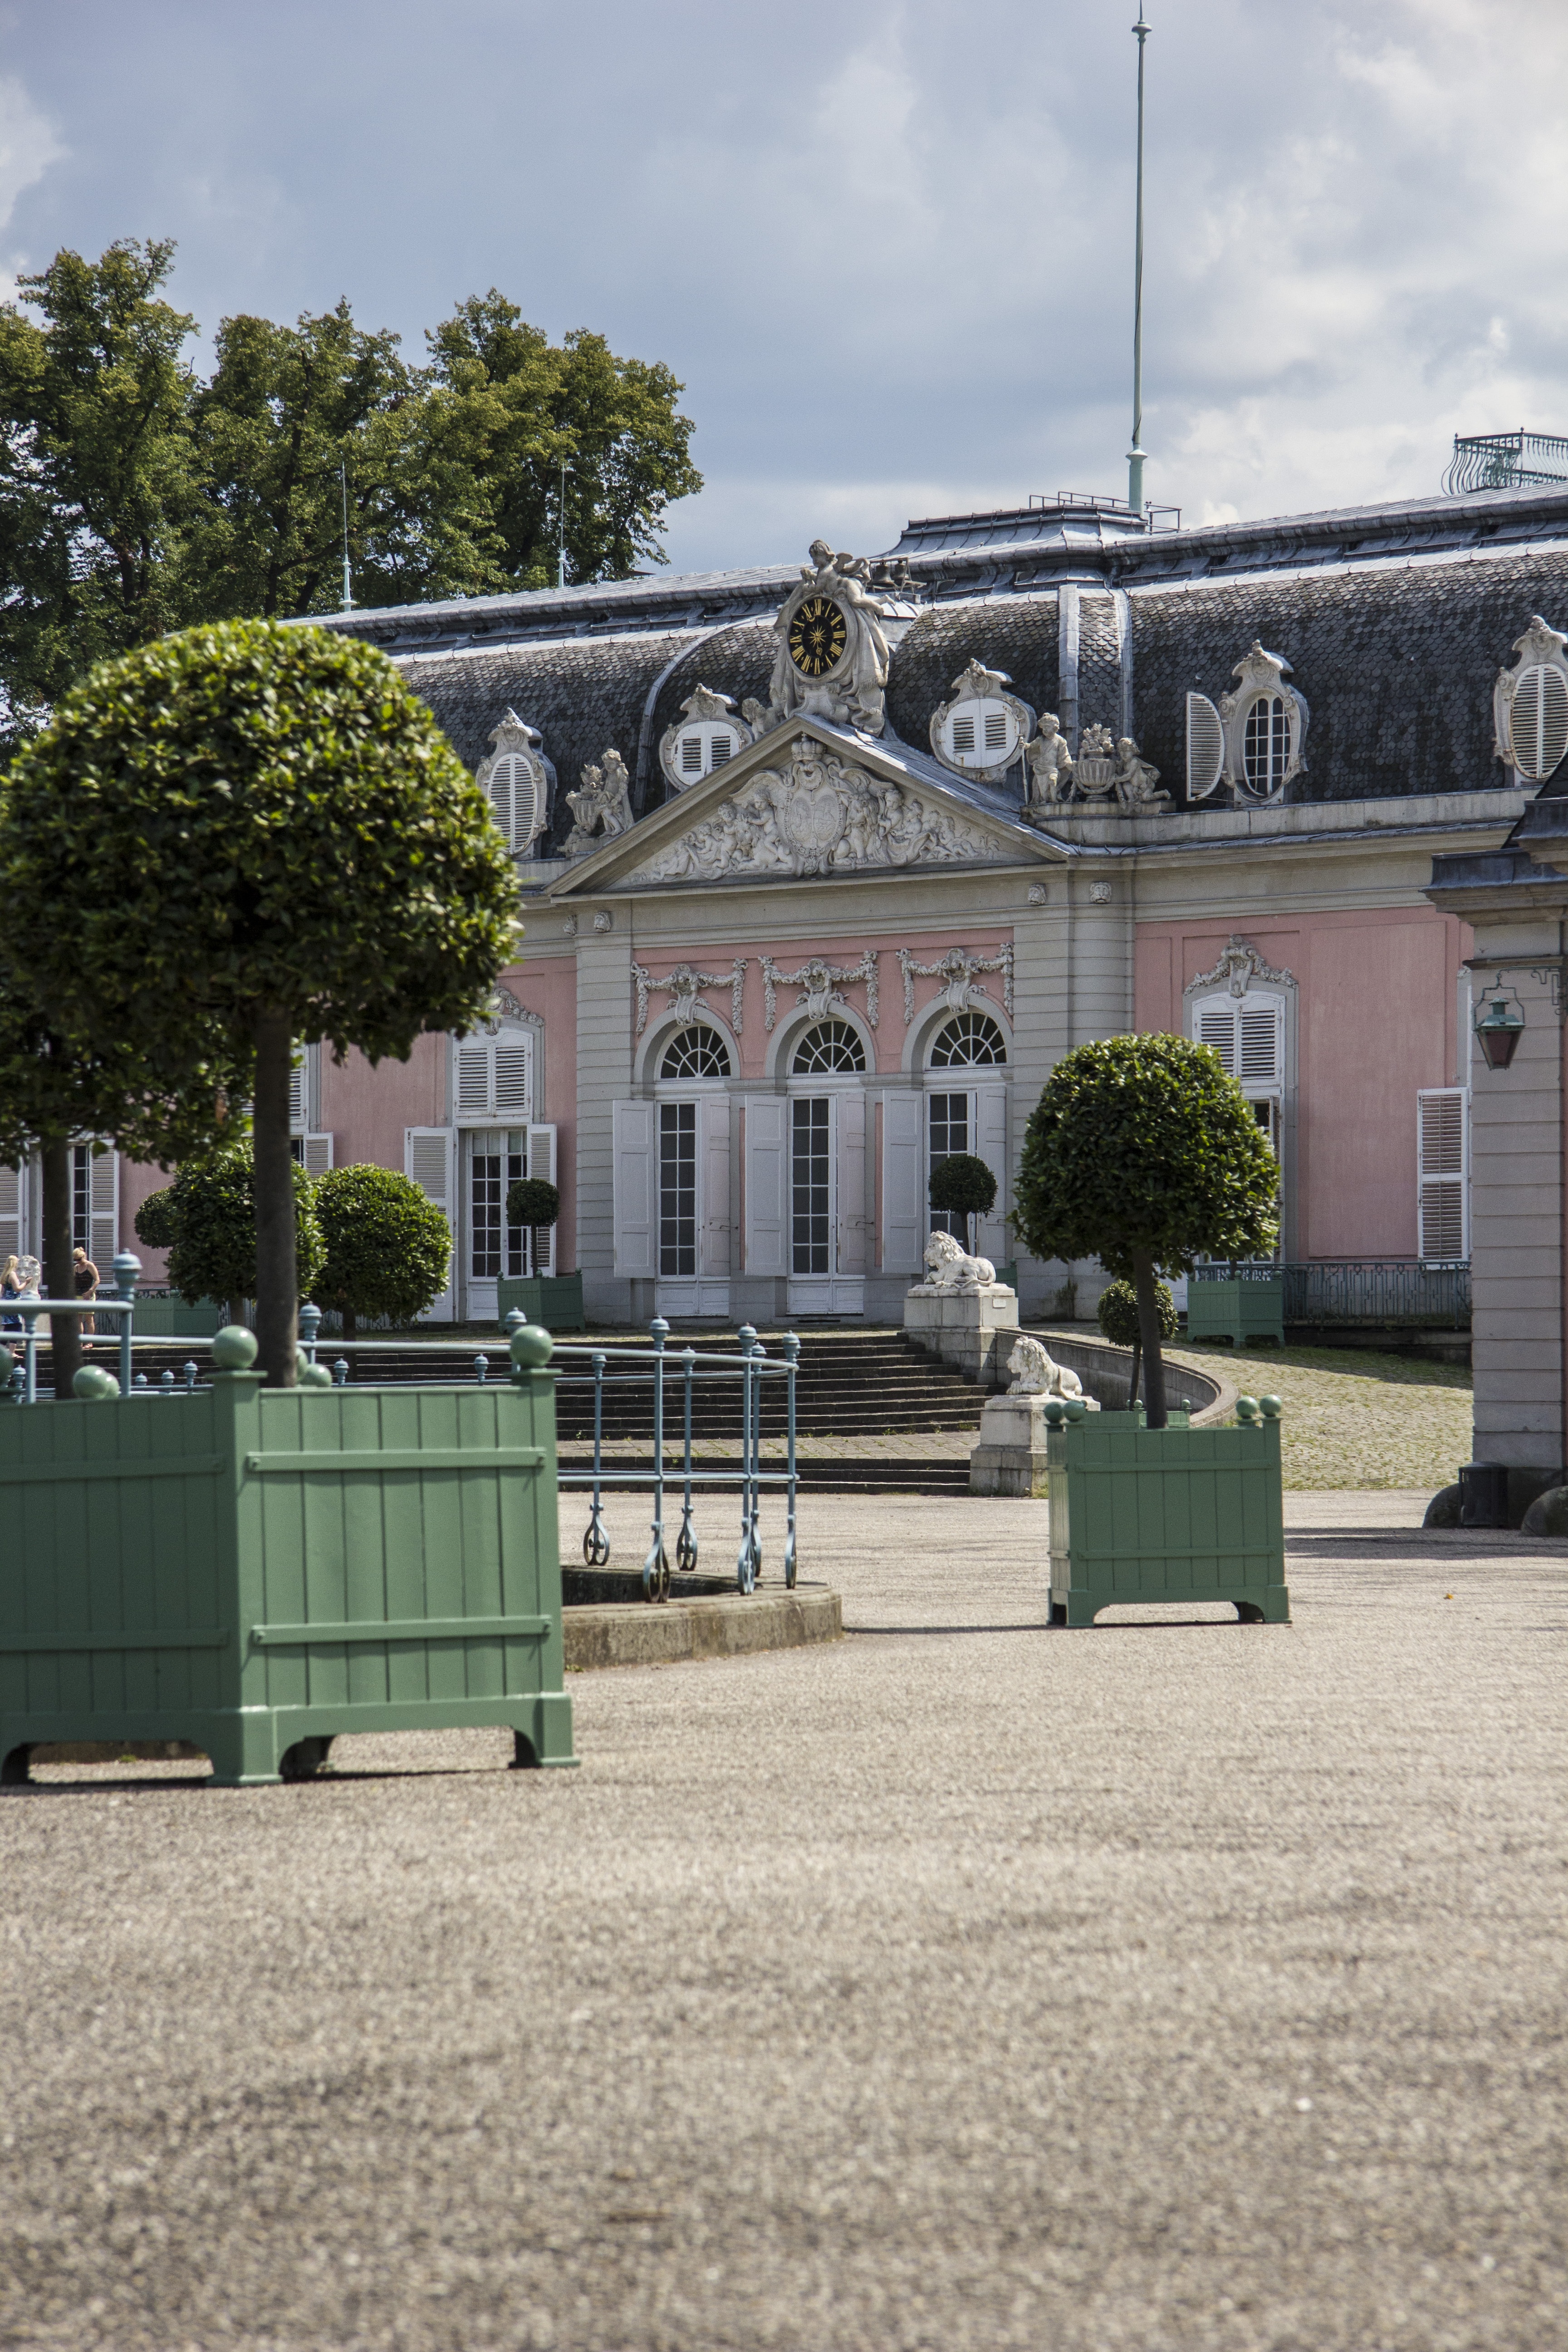
antique, building, old, castle, pink, place of worship, memorial, shrine, estate, comedy, neighbourhood